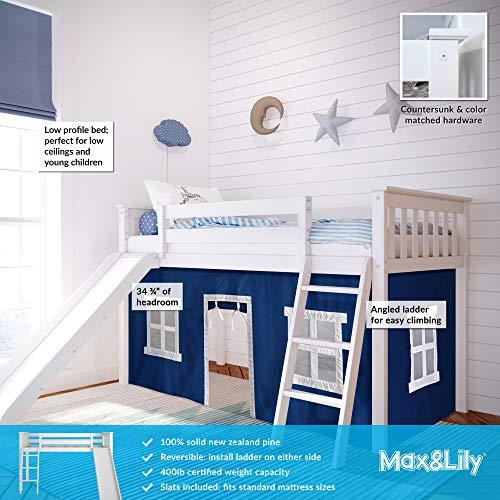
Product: Max & Lily 180213-002-022 Low Loft with Slide, Twin, White, Blue Curtain
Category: Home & Kitchen | Furniture | Kids' Furniture | Bed Frames, Headboards & Footboards
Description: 5" X 50"; Actual bed measurements excluding slide and Ladder81.
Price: $384.13
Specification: ProductDimensions:81.5x84.5x50inches|ItemWeight:106pounds|ShippingWeight:106pounds(Viewshippingratesandpolicies)|Manufacturer:MaxwoodFurnitureInc.|ASIN:B07YP7KXYH|Itemmodelnumber:180213002022